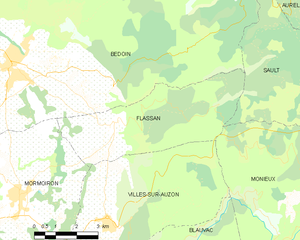
Carte des communes françaises Flassan